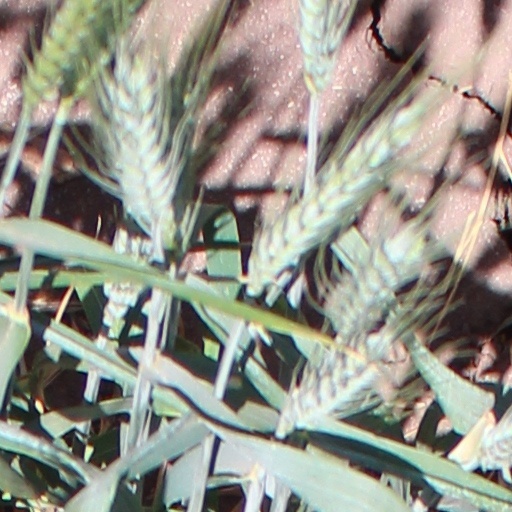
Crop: wheat